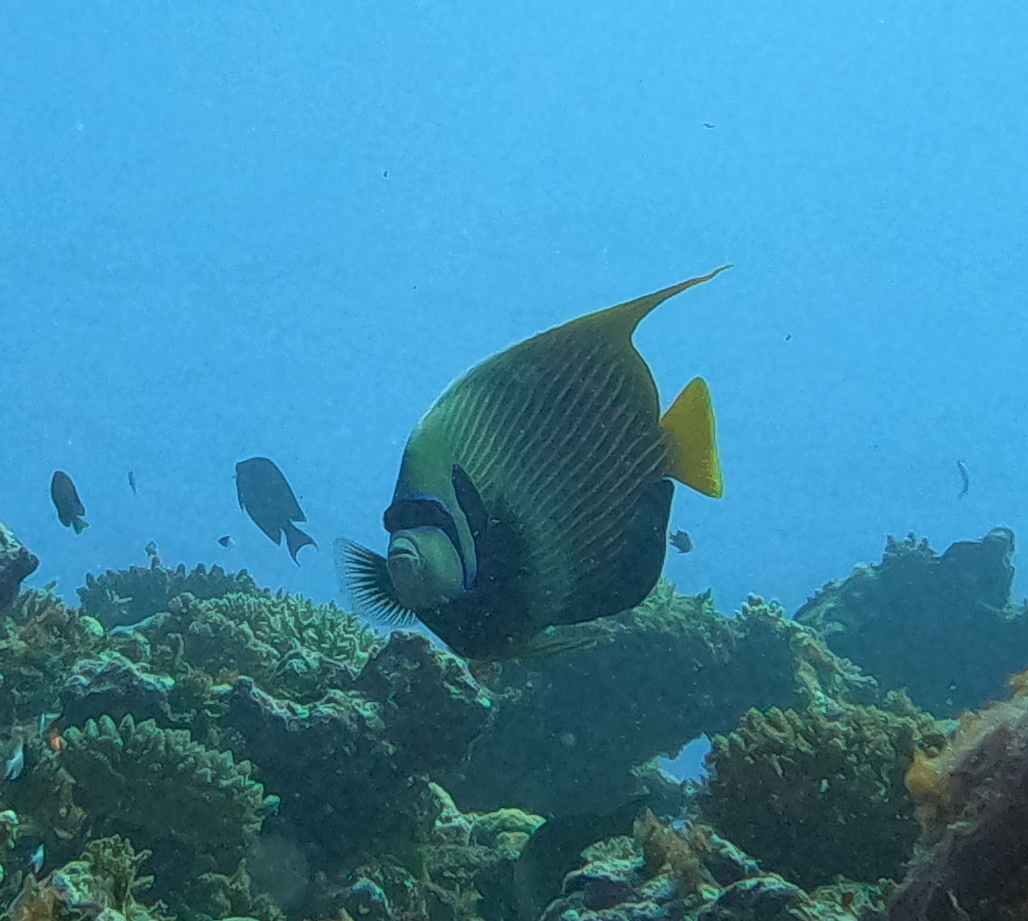
Pomacanthus imperator (Emperor Angelfish)